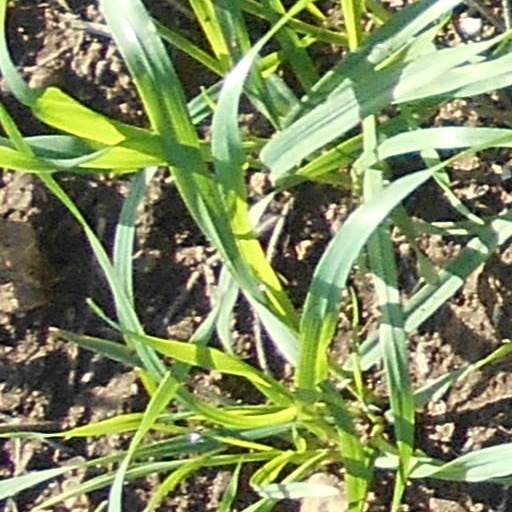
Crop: wheat